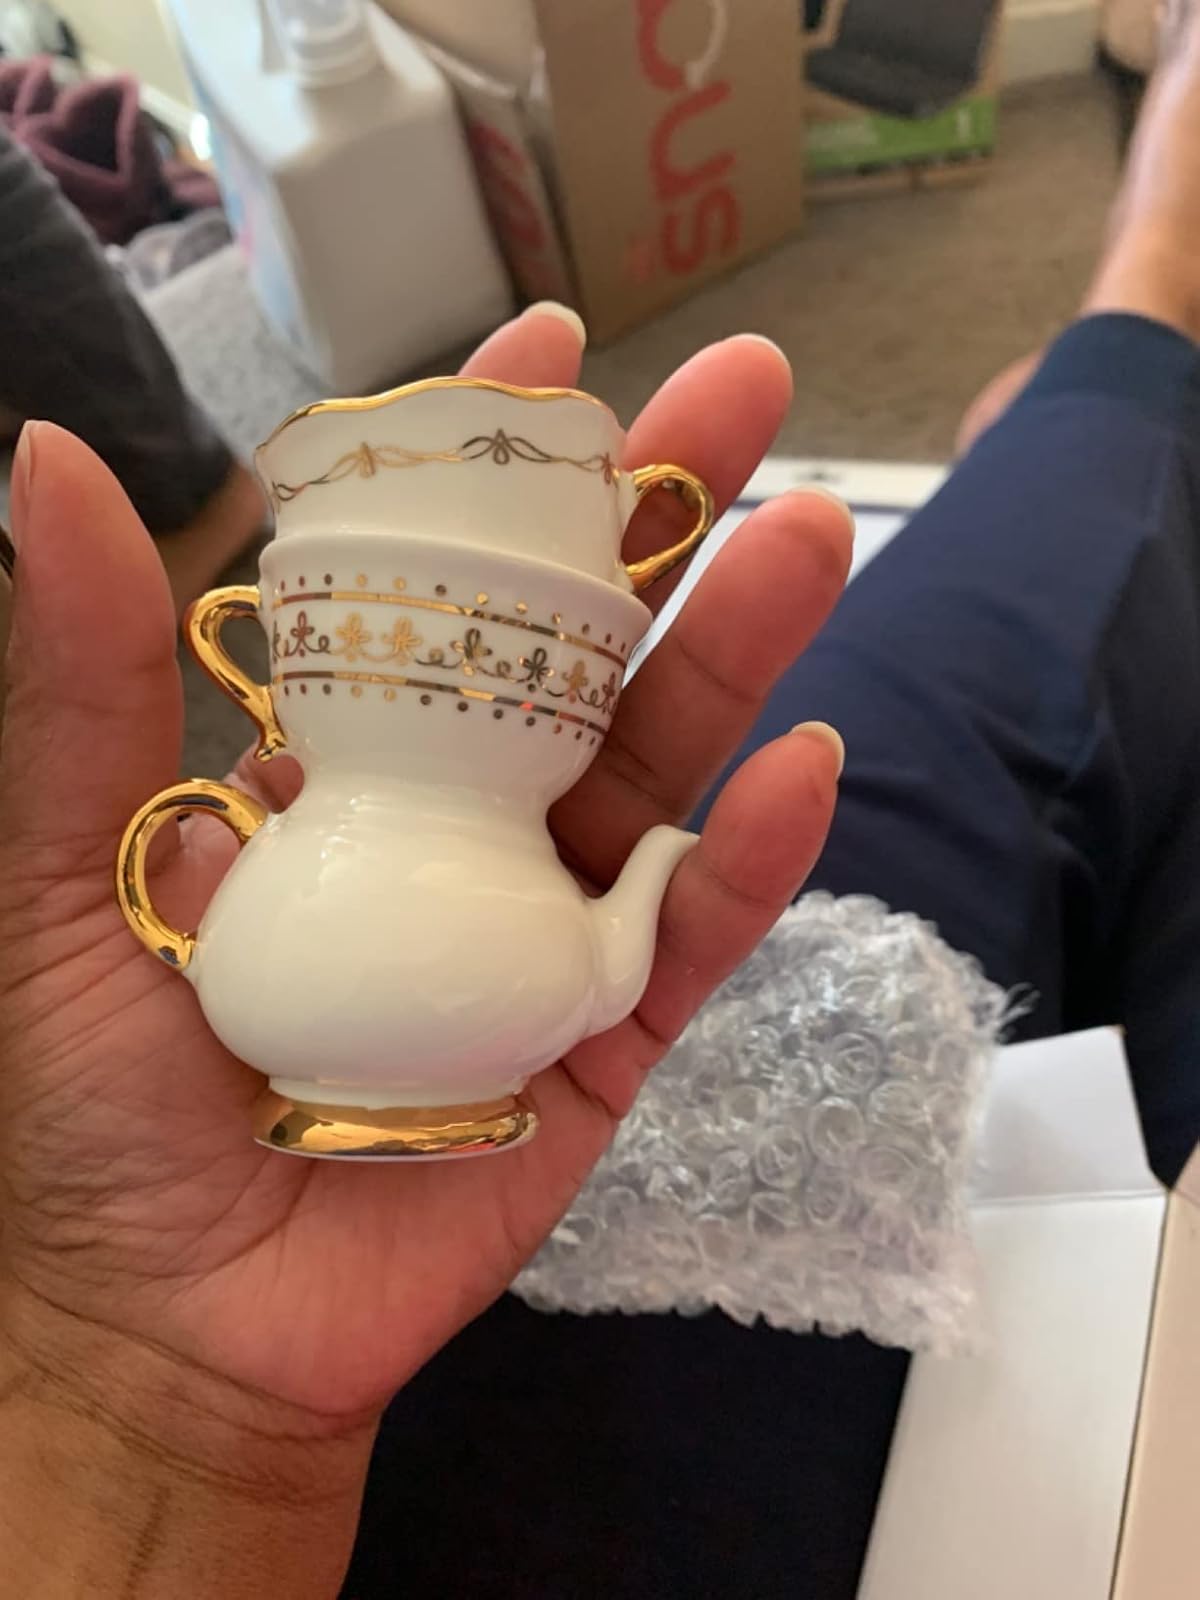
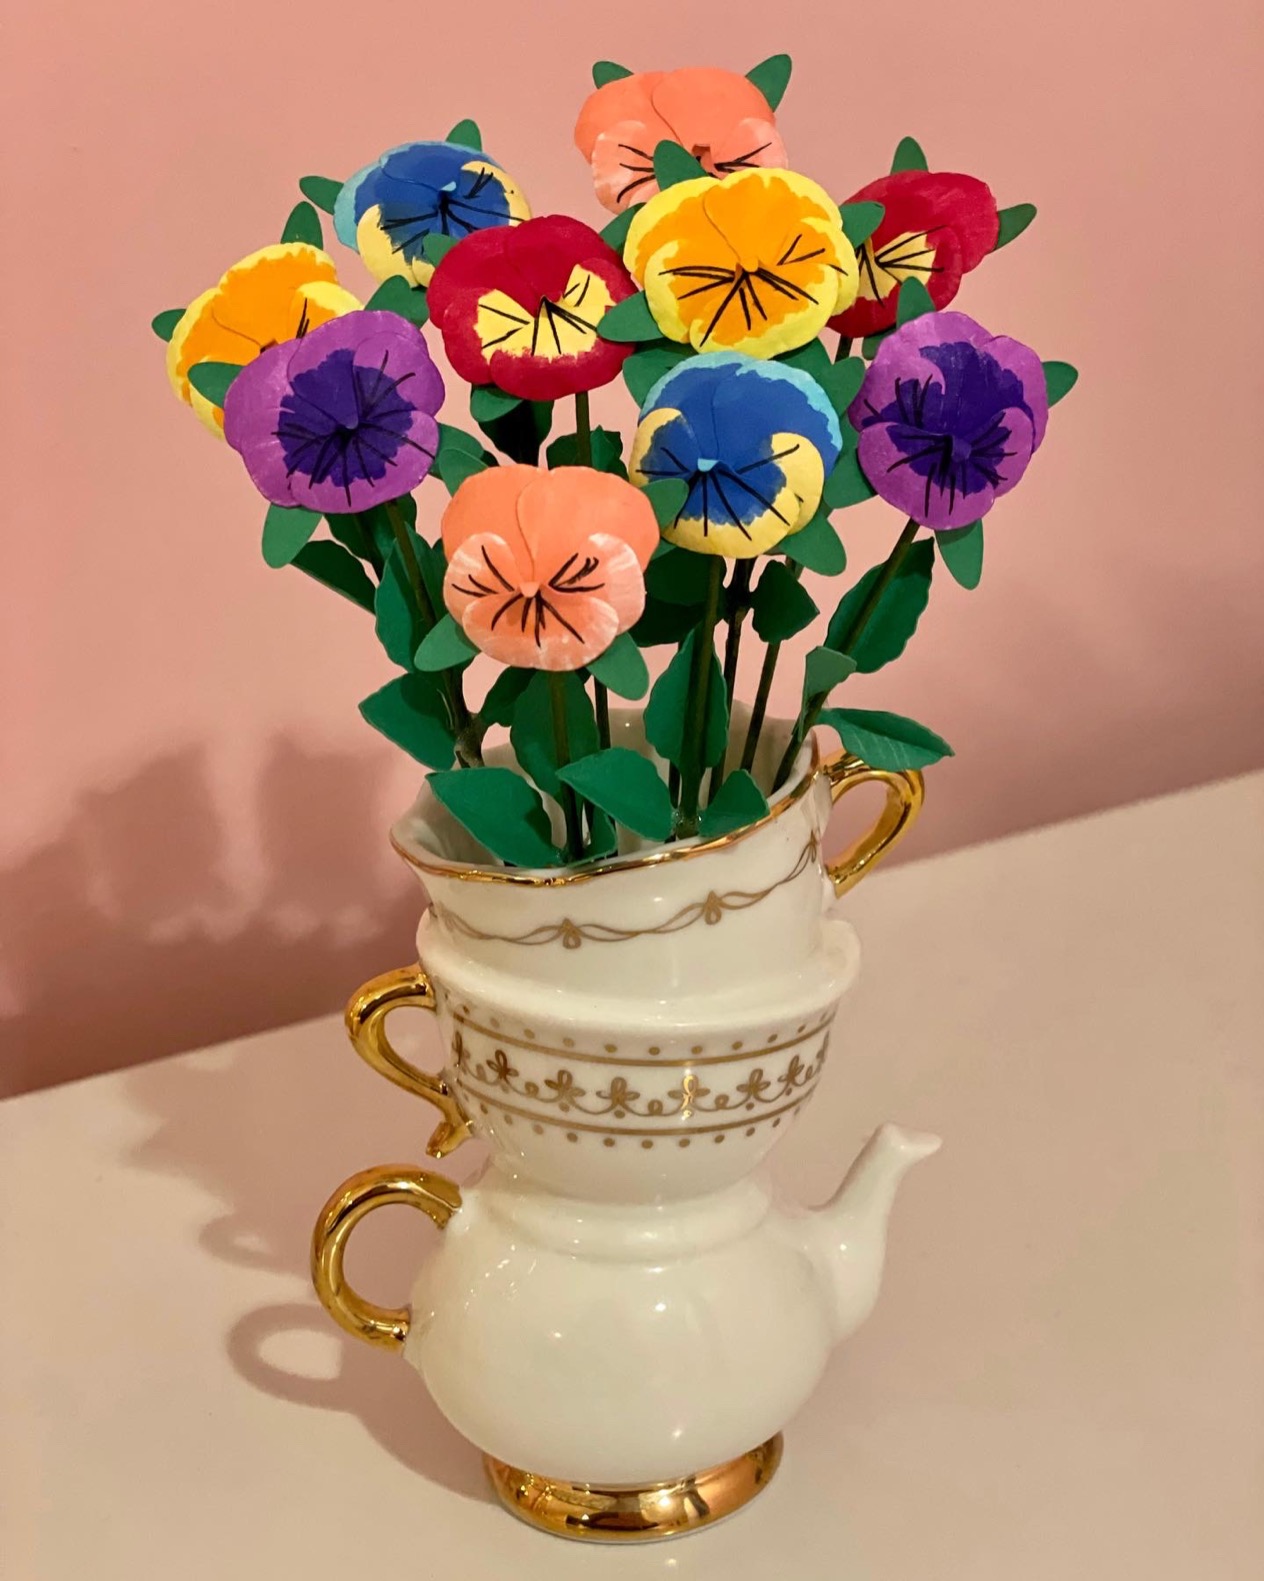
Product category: vase
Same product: yes